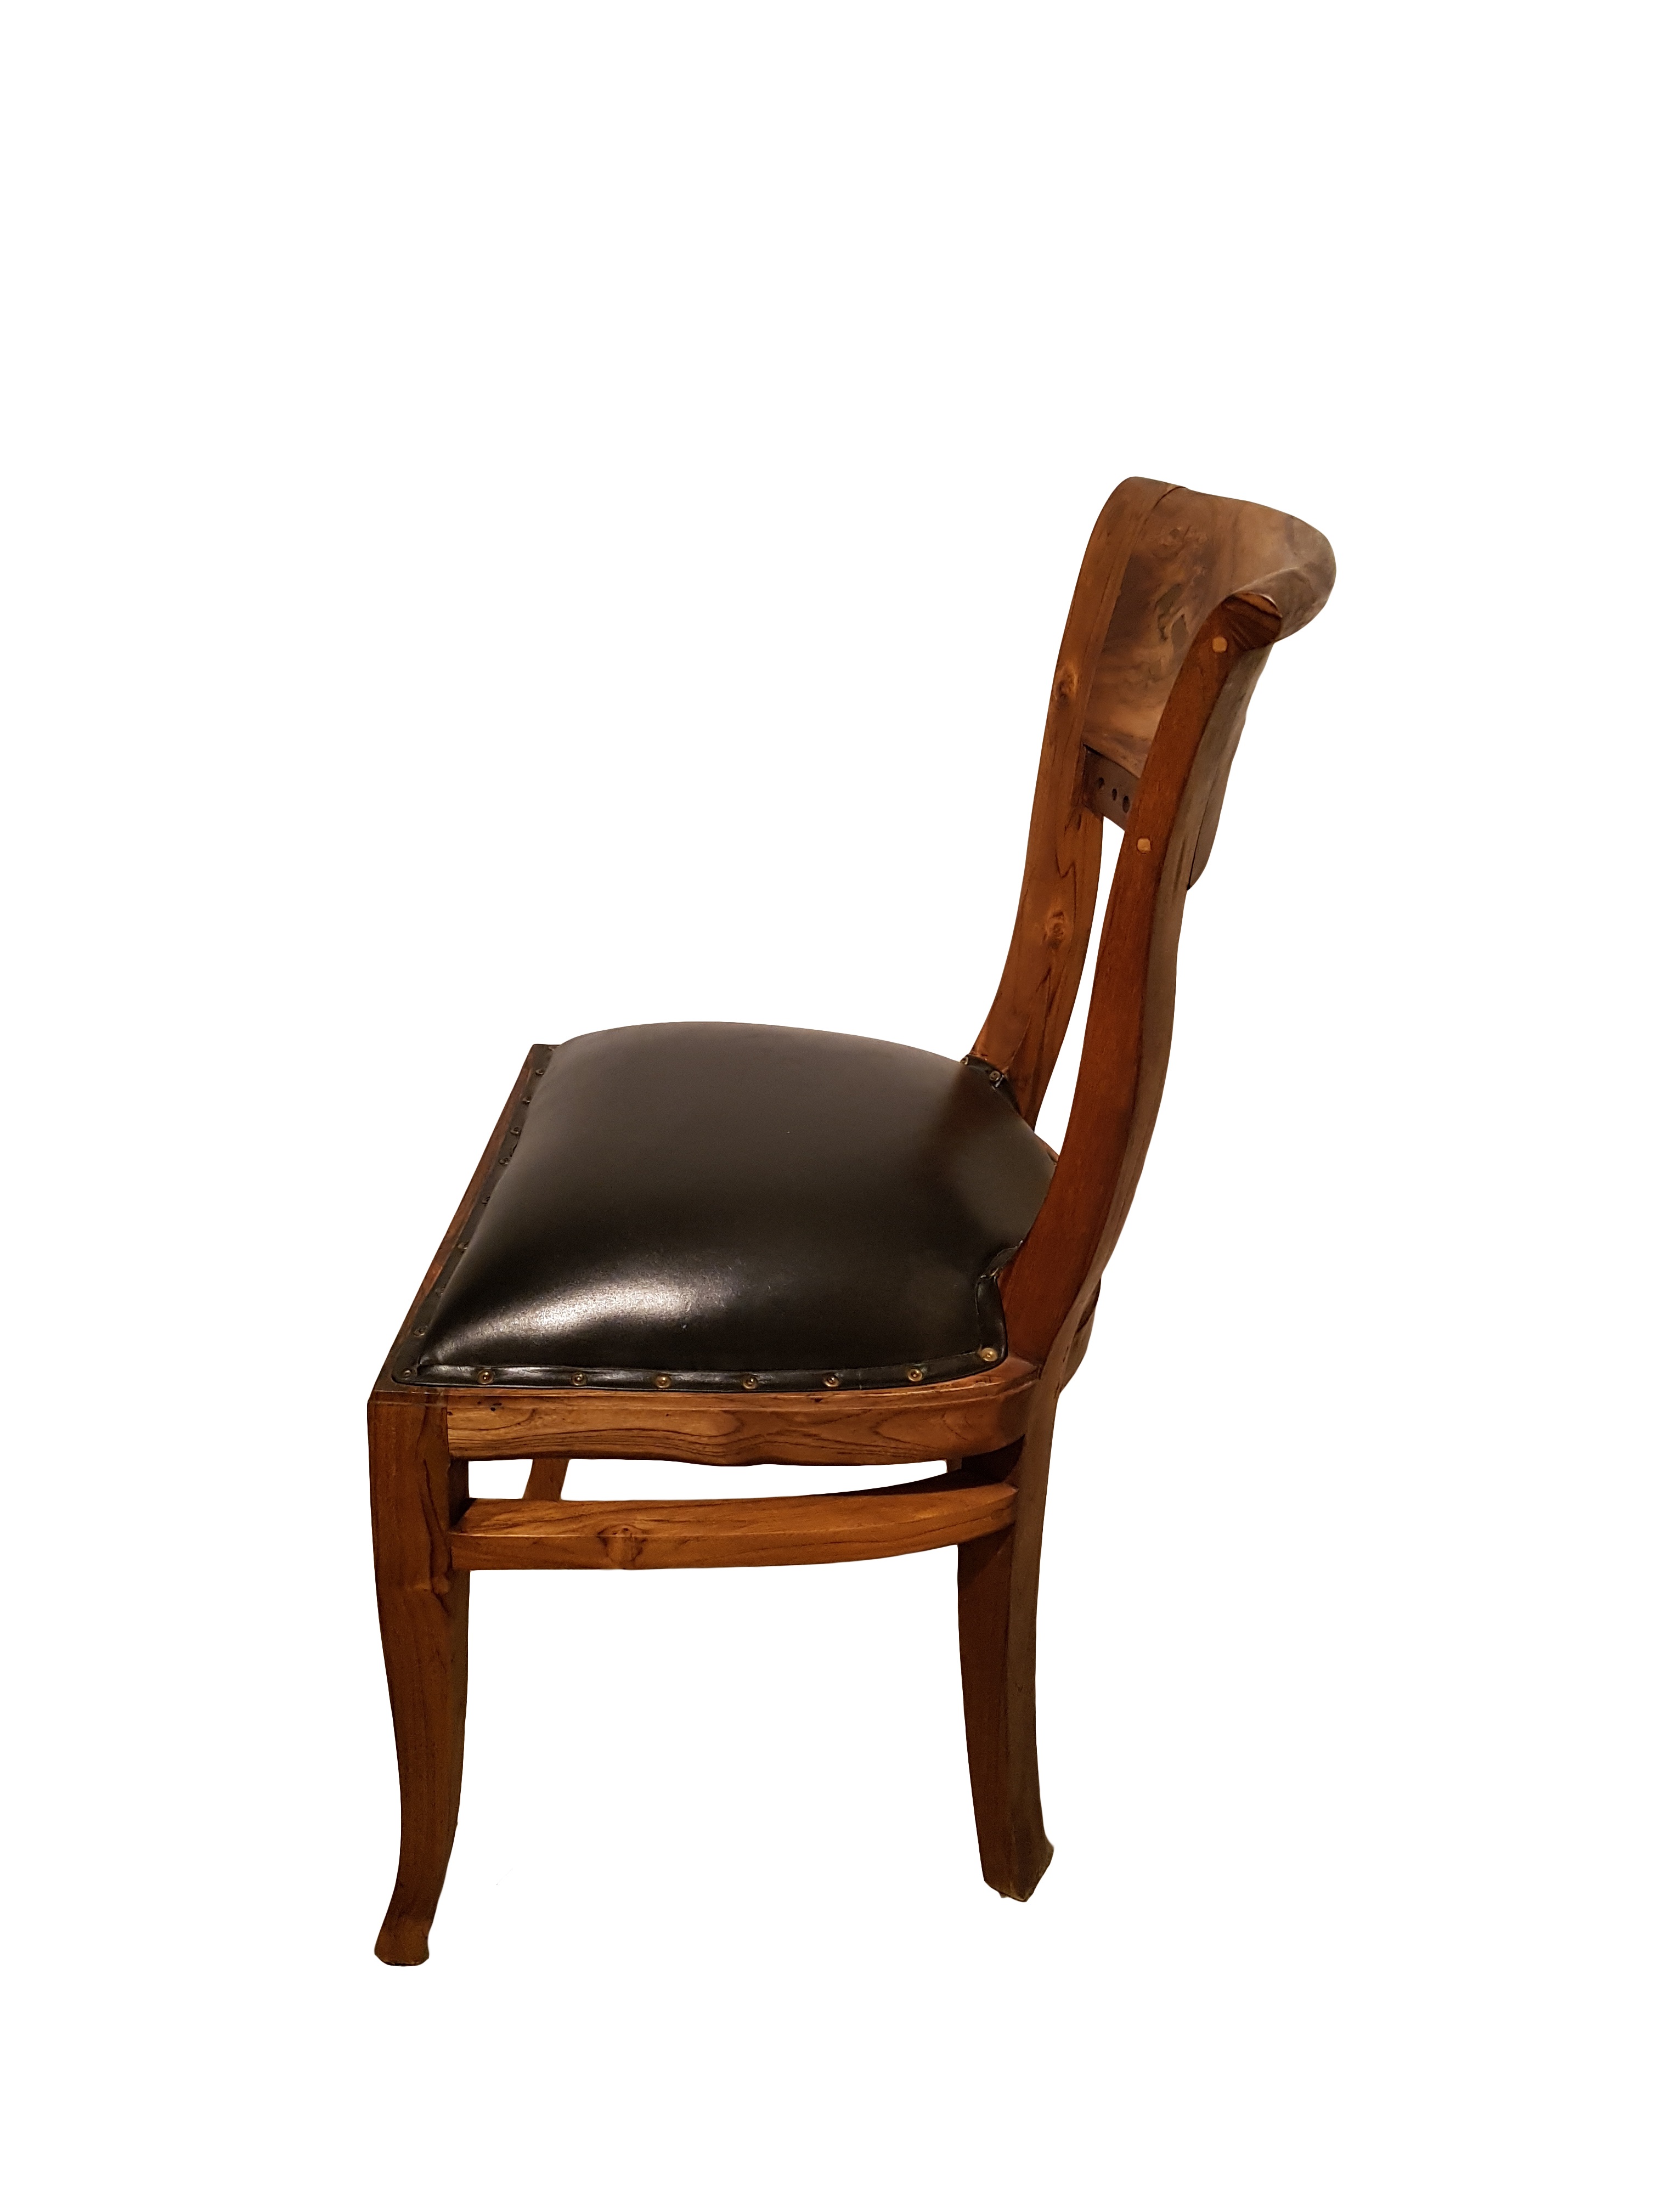
table, wood, chair, furniture, skin, angle, armchair, colonial, teak, product design